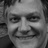
Emotion: happy